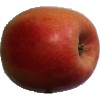
Label: apple_pink_lady